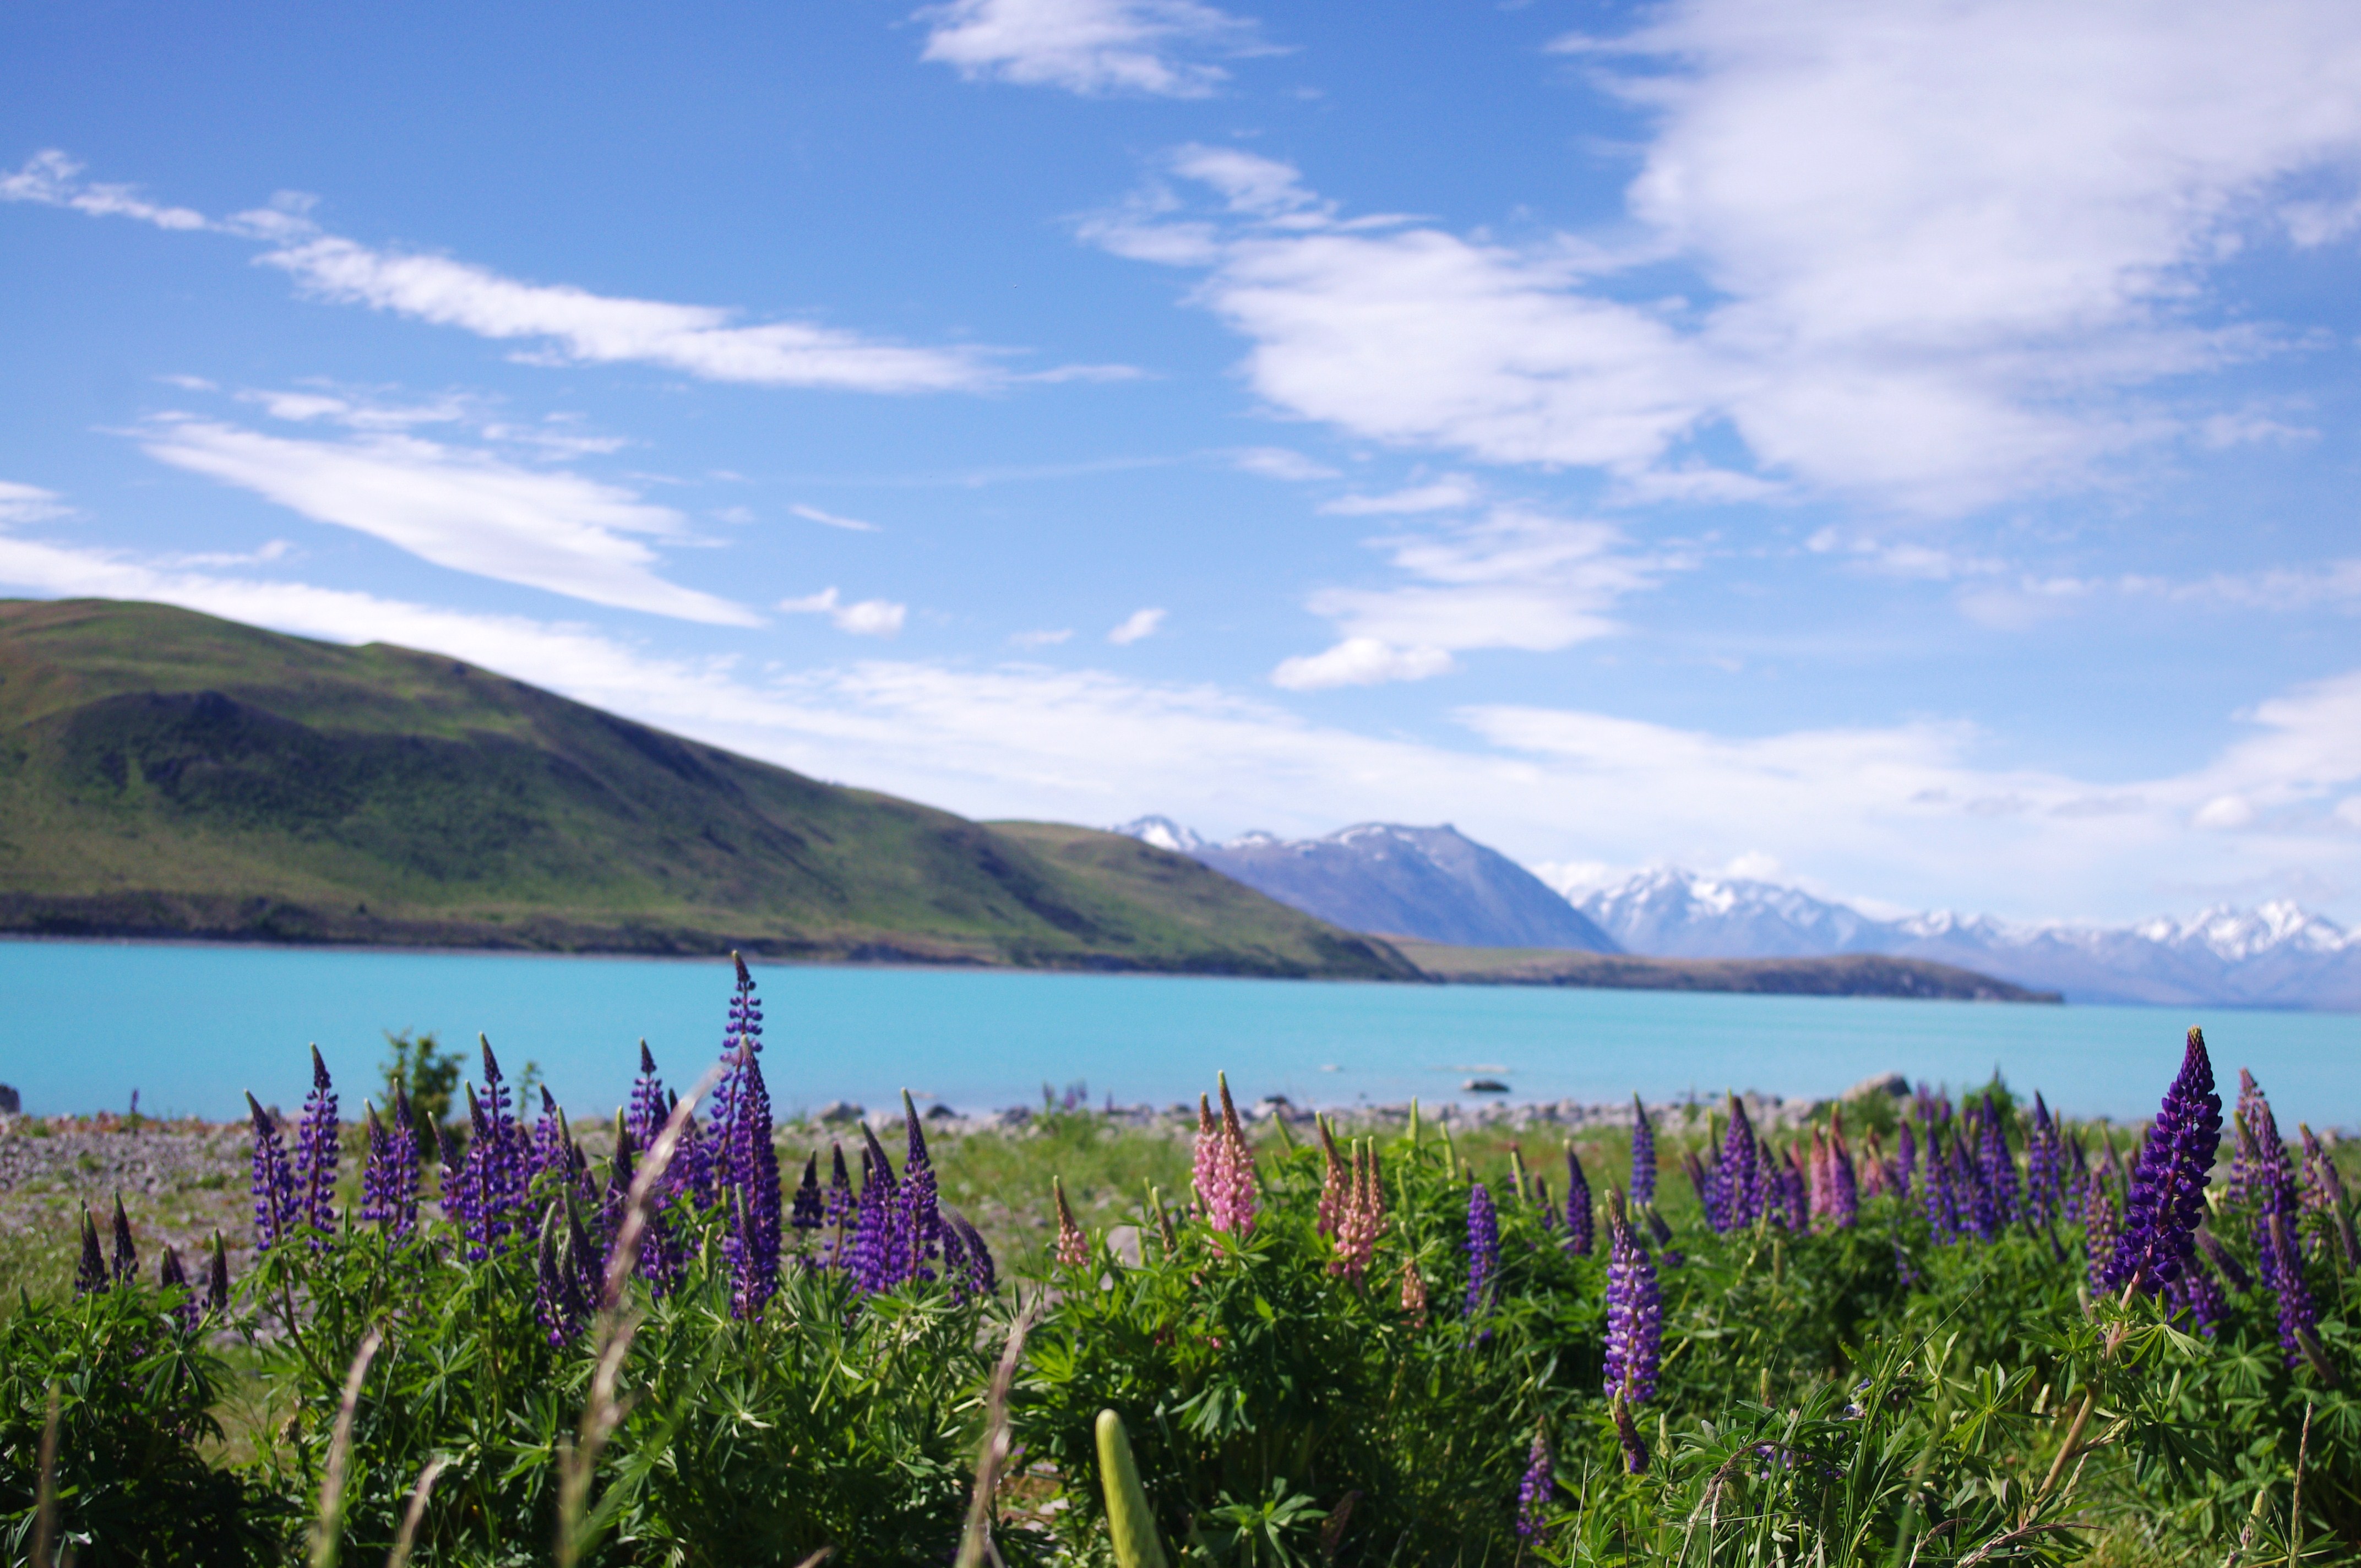
landscape, sea, coast, water, nature, grass, outdoor, wilderness, blossom, mountain, meadow, prairie, countryside, hill, flower, bloom, lake, peak, river, range, environment, idyllic, rural, green, scenic, bay, alpine, blue, reservoir, tourism, body of water, wildflower, flowers, wild flowers, grassland, wetland, plateau, loch, ecosystem